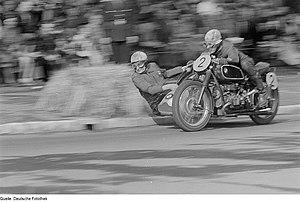
Le championnat du monde FIM de Sidecar est le championnat international de vitesse de side-car. Il a été renommé « Superside » lorsque les side-cars ont quitté le cadre des Grands Prix moto pour devenir une discipline de complément du championnat du monde de Superbike. En 2010 la Fédération internationale de motocyclisme a repris l'organisation des courses et le championnat a été baptisé « Championnat du monde FIM de Sidecar ».